Eastern Front (World War II)

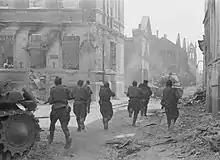
Soviet soldiers advance through the streets of Jelgava, Latvia, mid-1944.

This decision caused a severe leadership crisis. The German field commanders argued for an immediate offensive towards Moscow, but Hitler over-ruled them, citing the importance of Ukrainian agricultural, mining and industrial resources, as well as the massing of Soviet reserves in the Gomel area between Army Group Centre's southern flank and the bogged-down Army Group South's northern flank. This decision, Hitler's "summer pause", is believed to have had a severe impact on the outcome of the Battle of Moscow later in the year, by slowing down the advance on Moscow in favour of encircling large numbers of Soviet troops around Kiev.